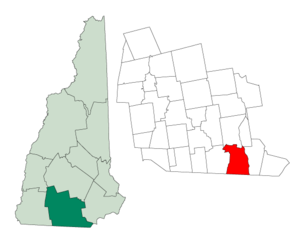
Nashua est une ville américaine du comté de Hillsborough, dans l’État du New Hampshire. Elle est le siège du comté avec Manchester. Lors du recensement de 2010, sa population s’élevait à 86 494 habitants.